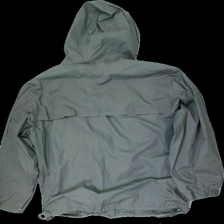
View: back
Type: Jacket
Category: Unisex
Brand: Not in the list
Brand text on label: Åhlens
Colors: Green
Material: 100% viscose
Cut: Regular
Season: All
Stains: Minor
Price range: <50
Recommended usage: Export
Comment: washed out